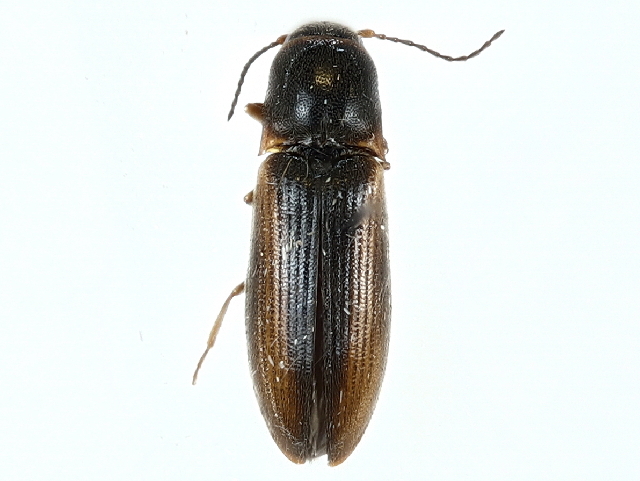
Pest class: clickbeetles_wireworms